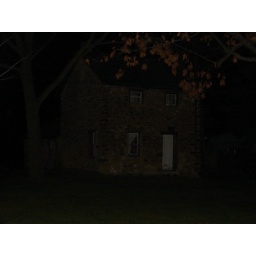
In low light, this old stone house in Rock Island,IL takes on an eerie look.